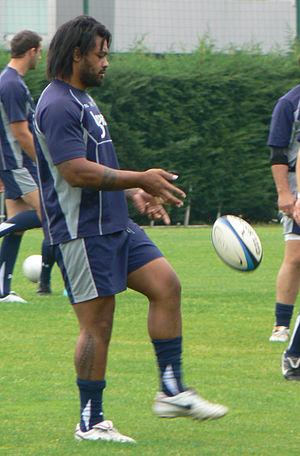
Le rugbyman néo-zélandais Sione Lauaki lors d'une entrainement avec l'ASM Clermont Auvergne.
Sione Lauaki, né le 22 juin 1981 à Haʻapai au Tonga et mort le 12 février 2017, est un joueur de rugby à XV international néo-zélandais qui évolue au poste de Troisième ligne aile ou centre.